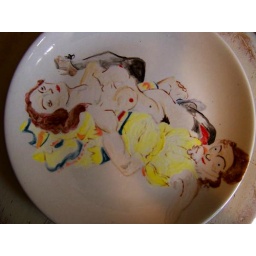
plate i made while in door co.